Dorothy Cheney

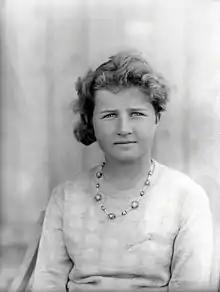
Bundy in 1929

Dorothy "Dodo" May Sutton Bundy Cheney (September 1, 1916 – November 23, 2014) was an American tennis player from her youth into her 90s. In 1938, Bundy was the first American to win the women's singles title at the Australian National Championships, defeating Dorothy Stevenson in the final.